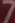
Number: 7